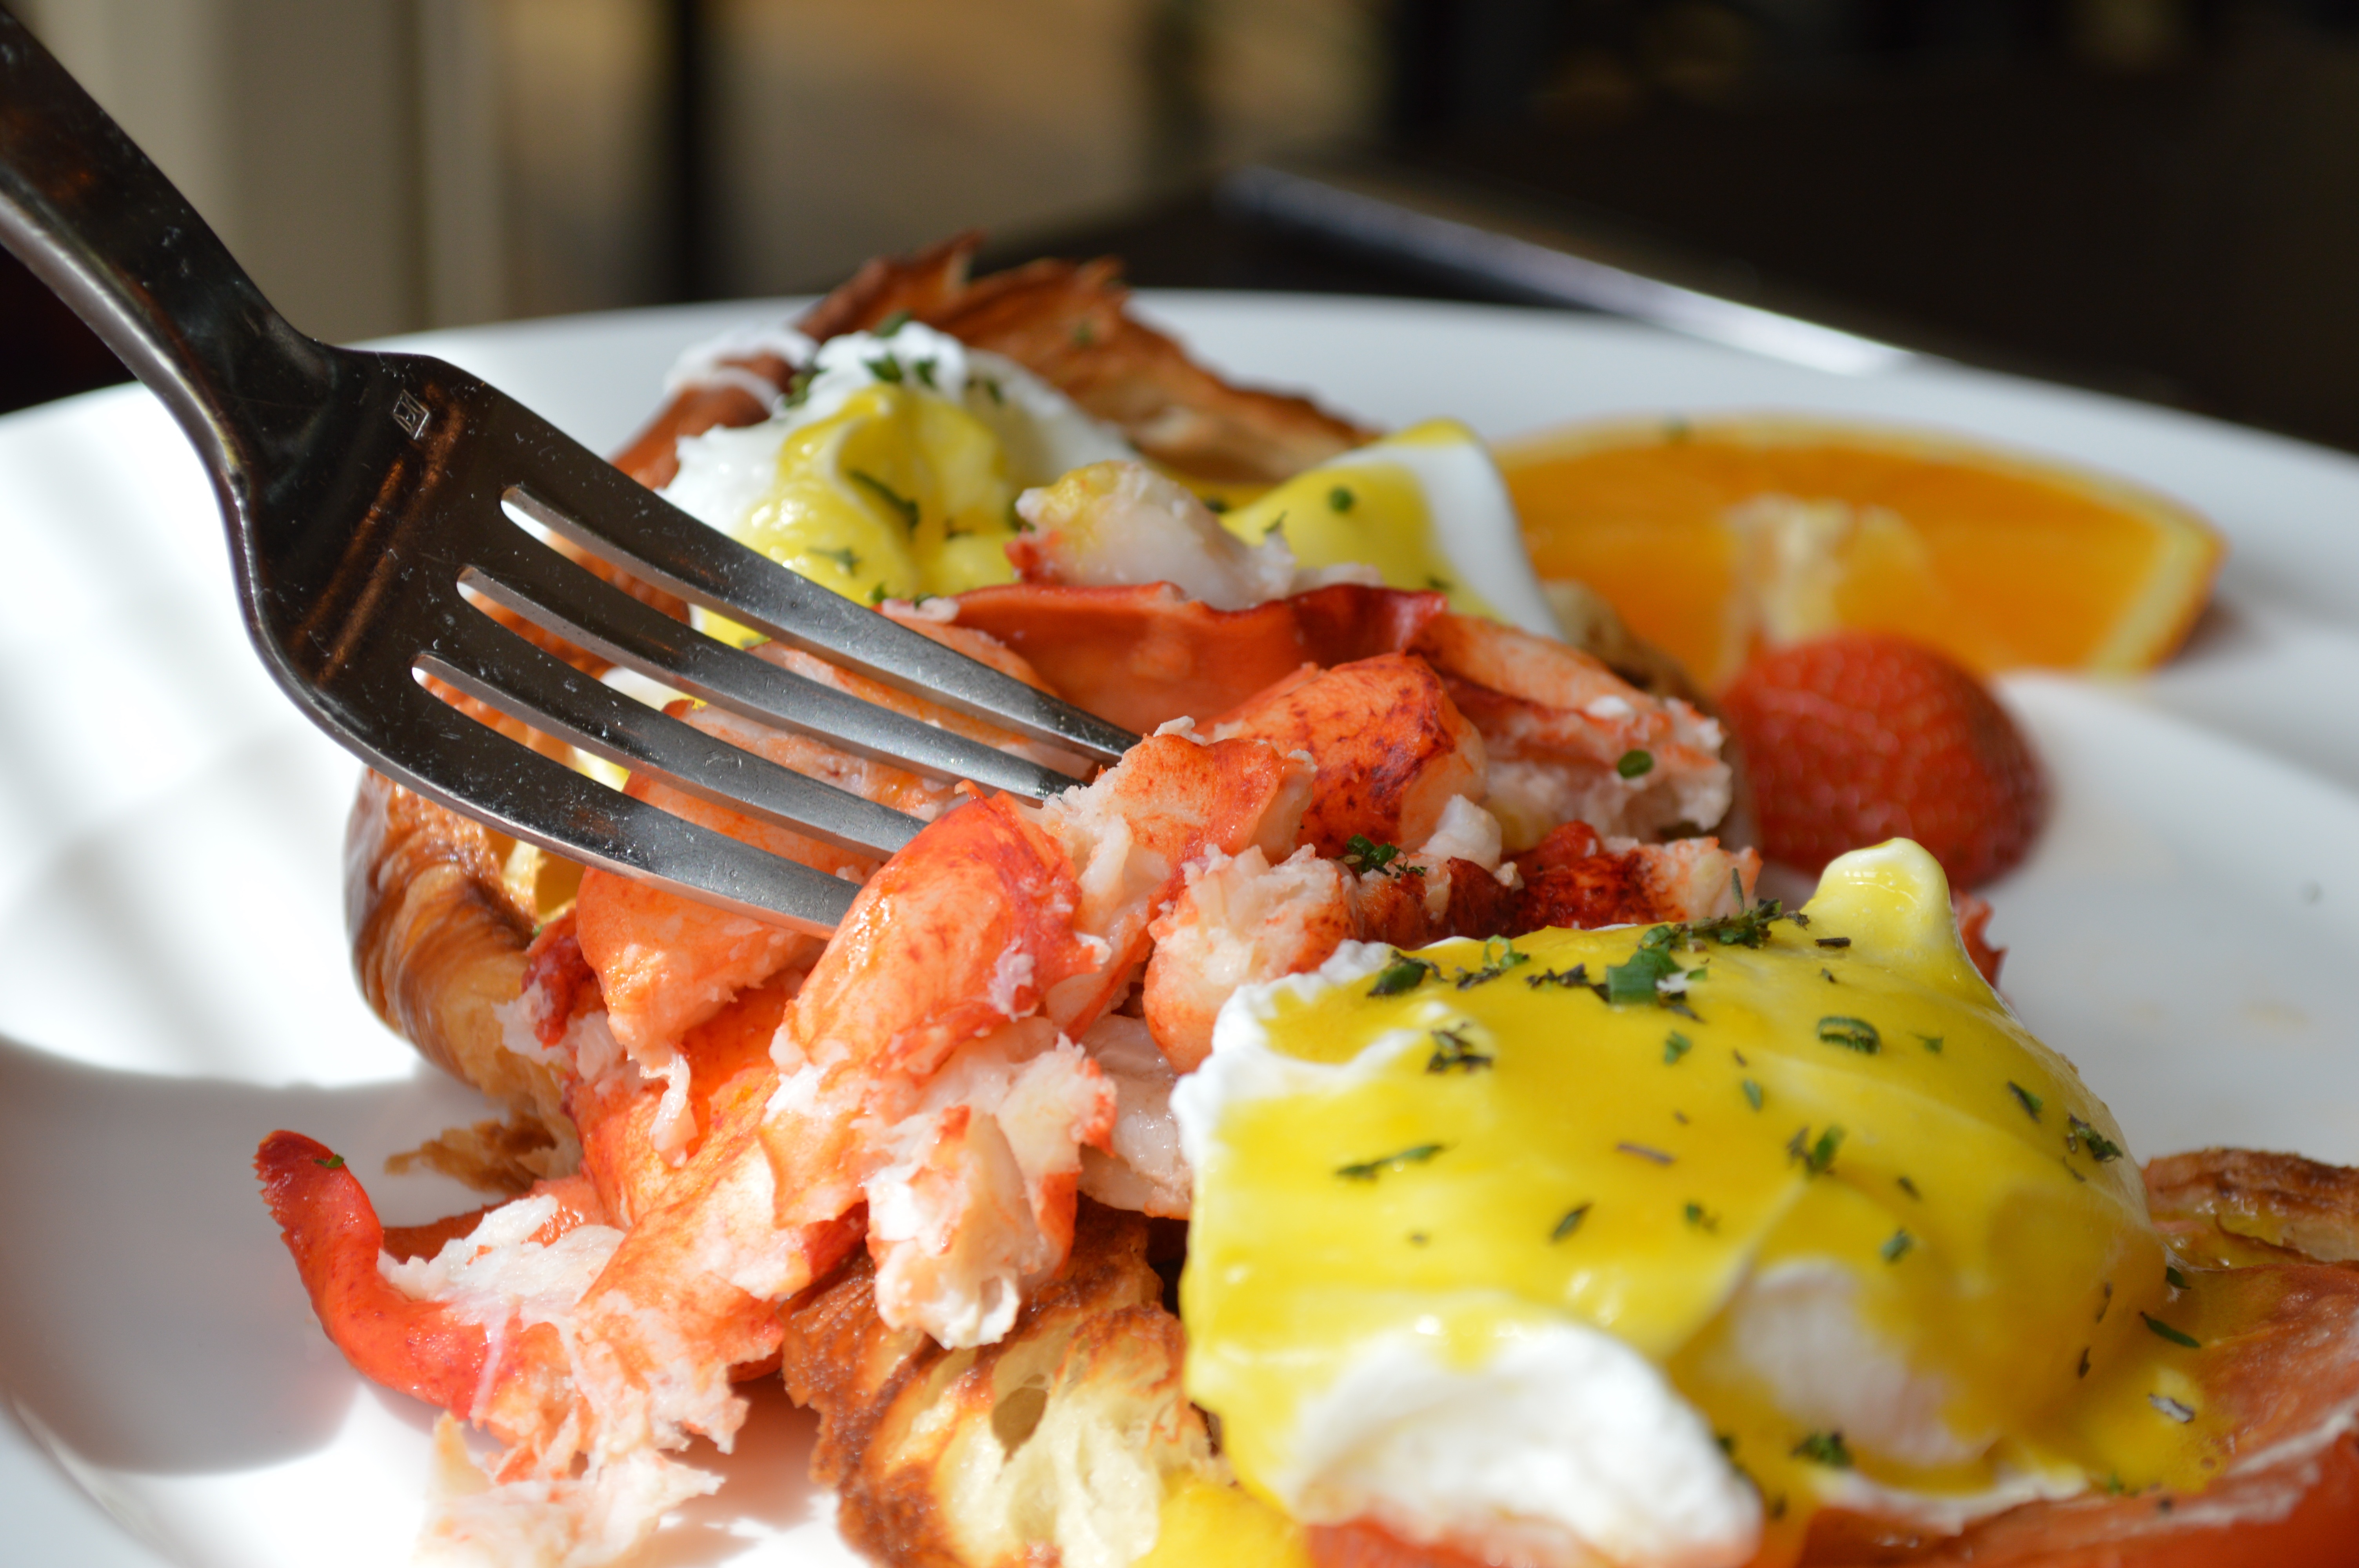
fork, restaurant, dish, meal, food, produce, breakfast, eat, meat, cuisine, festive, lobster, dining, brunch, benedict, scrambled eggs